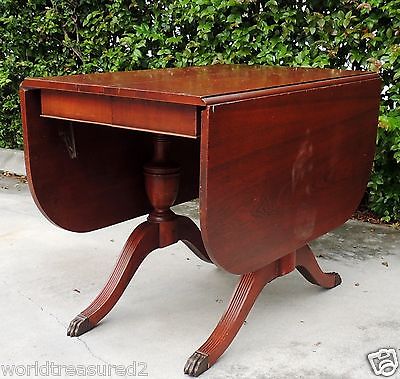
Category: table